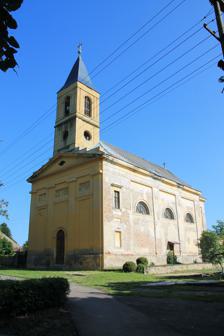
Building: Church of the Assumption of Mary, Čelarevo
Country: Republic of Serbia
Year built: 1822
Church in Vojvodina, Serbia Church of the Assumption of Mary Crkva uznesenja blažene djevice Marije Church of the Assumption of Mary 45°16′21″N 19°31′19″E / 45.27250°N 19.52194°E / 45.27250; 19.52194 Location Čelarevo , Vojvodina Country Serbia Denomination Roman Catholic History Dedication Assumption of Mary Architecture Style Neoclassicism Years built 1822 Administration Archdiocese Roman Catholic Diocese of Subotica Church of the Assumption of Mary ( Serbo-Croatian : Crkva uznesenja blažene djevice Marije ) is a Roman Catholic Parish church in Čelarevo in Vojvodina , Serbia . Local Roman Catholic parish in the village was mentioned for the first time in 1493 and the current church was completed in 1822. Parish books are available from 1802 onwards. The church, located centrally within the settlement, is surrounded by the park. References